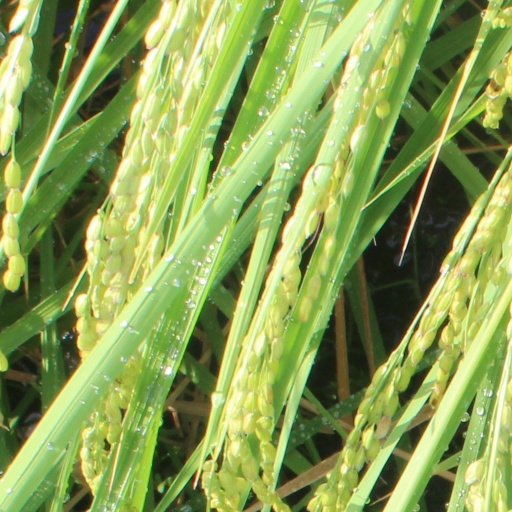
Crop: rice